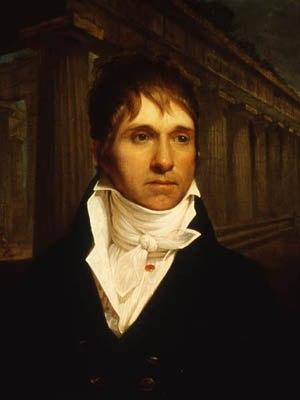
William Short est le secrétaire particulier de Thomas Jefferson lorsque celui-ci est commissaire de la paix et ministre des États-Unis en France de 1784 à 1789. Jefferson, plus tard troisième président des États-Unis, a été sa vie durant le mentor et ami de Short. Dans une lettre de 1789, Jefferson désigne Short comme son « fils adoptif ». Short, un des premiers membres et président du Phi Beta Kappa au Collège de William et Mary, est élu au Conseil exécutif de Virginie en 1783-1784, sert comme chargé d'affaires de l'Amérique en France pendant la Révolution française de 1789 à 1792, est ensuite nommé ministre de l'Amérique aux Pays-Bas et commissaire de traité en Espagne.